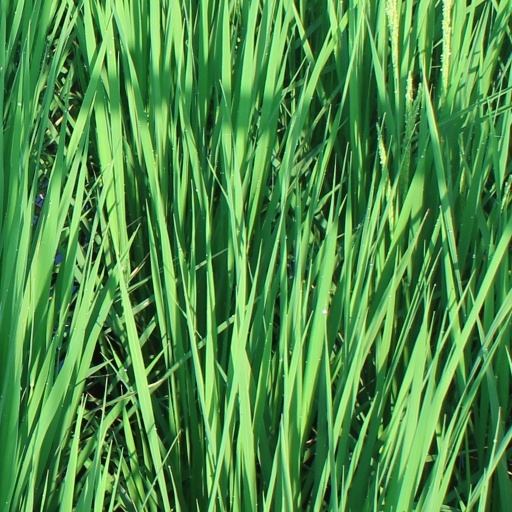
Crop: rice